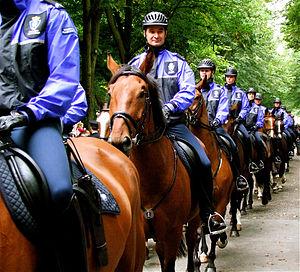
Les Forces armées néerlandaises sont composées de l'Armée de terre royale néerlandaise, de la Marine royale néerlandaise, de l'Armée de l'air royale néerlandaise et de la Maréchaussée royale. L'ensemble des forces néerlandaises emploie environ 59 346 personnes en 2015, 4 692 réservistes étant mobilisables directement. Il s'agit d'une force volontaire, le service militaire étant suspendu mais pas aboli.